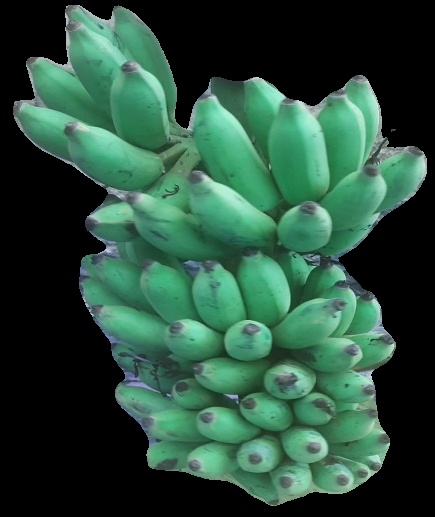
Variety: elakki-bale
Grade: grade2